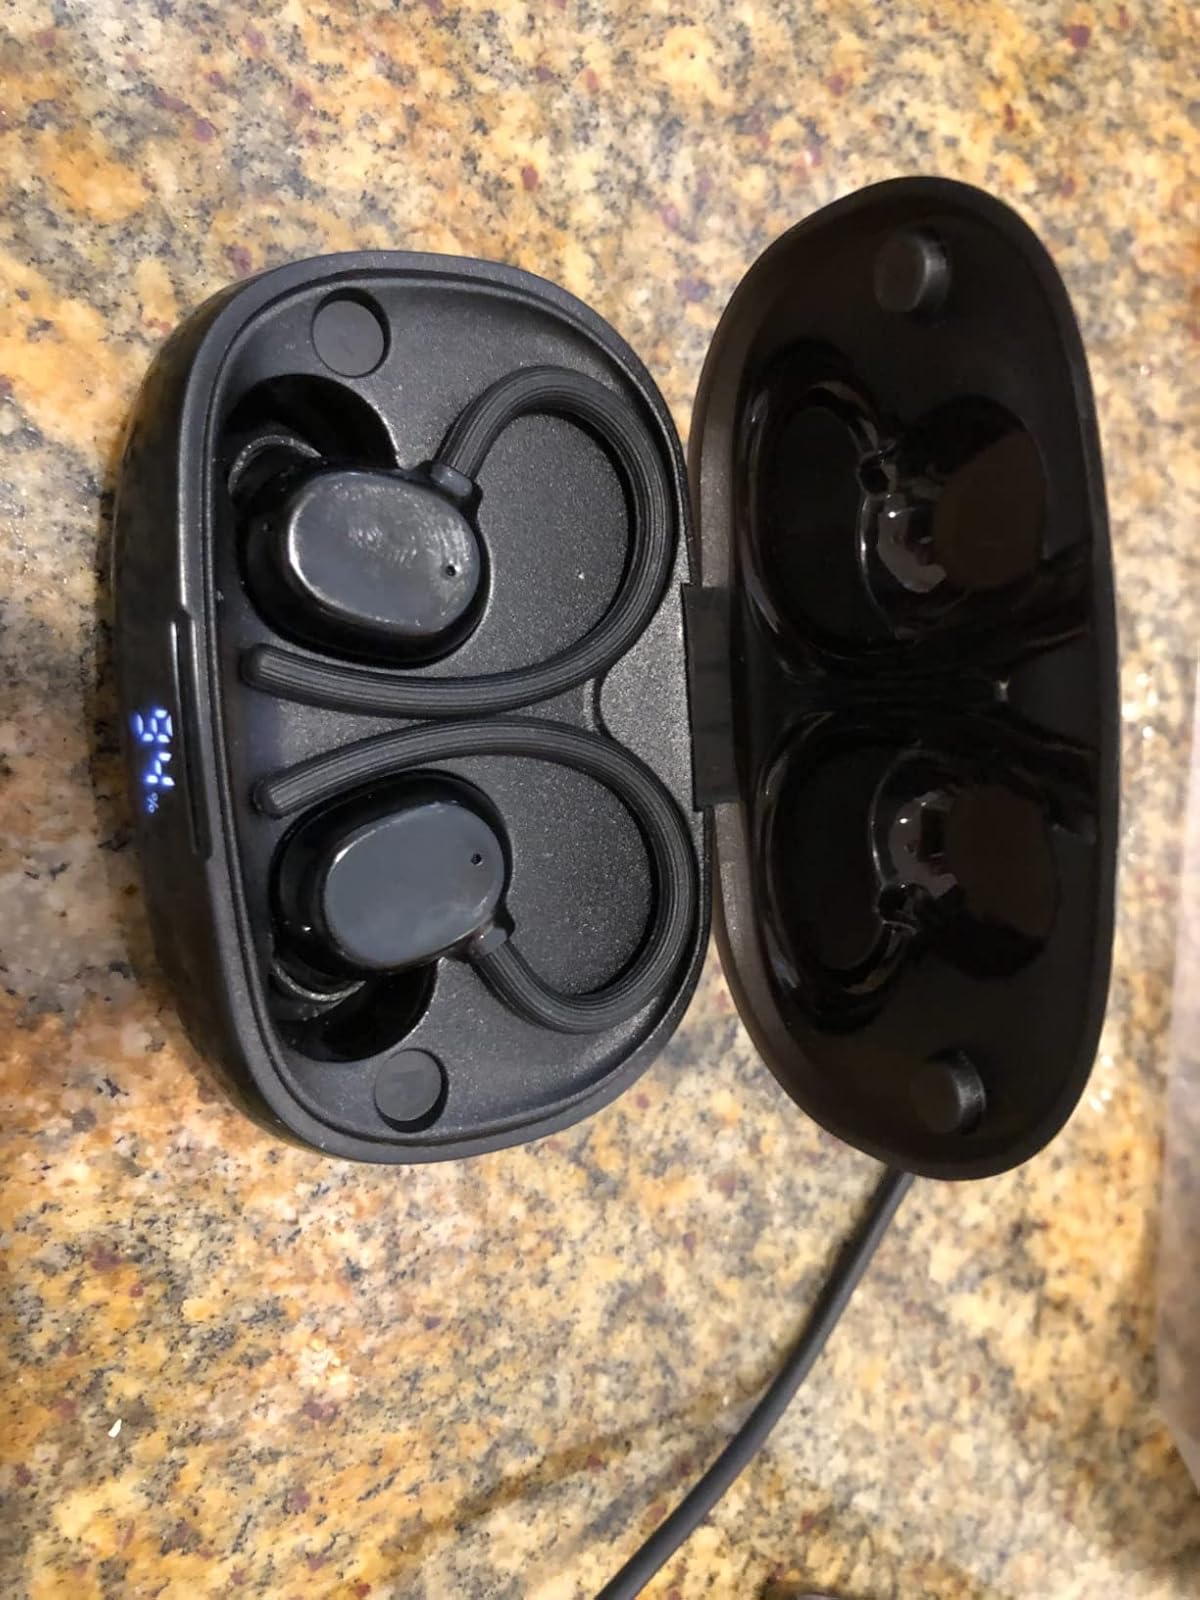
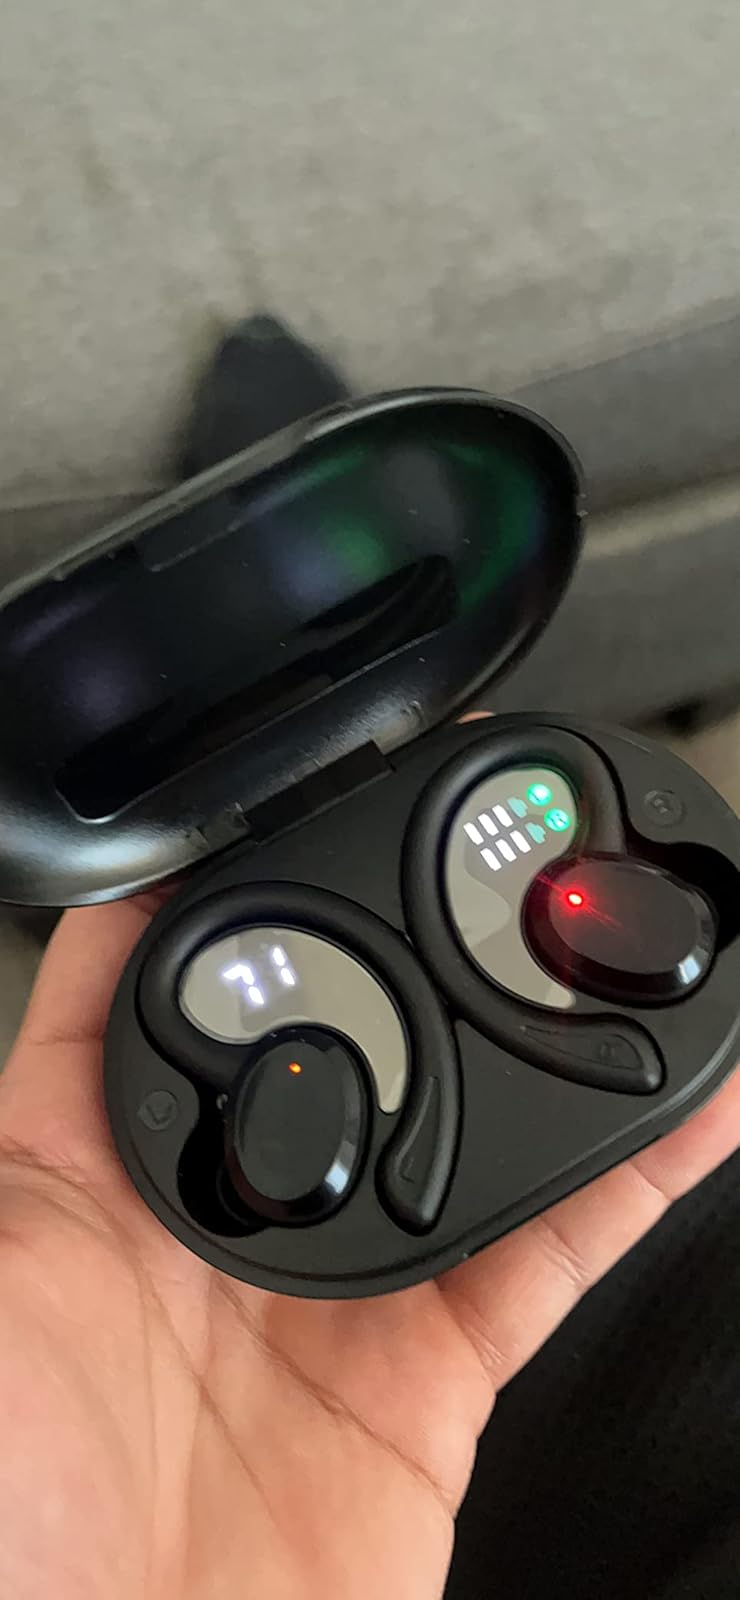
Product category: earbuds
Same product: no